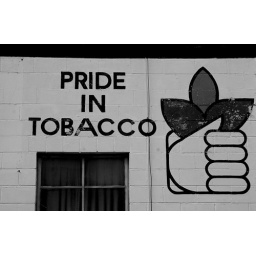
Ohio Tobacco at Harvest....A sign in Ripley, OH at what was once Ohio's only tobacco market